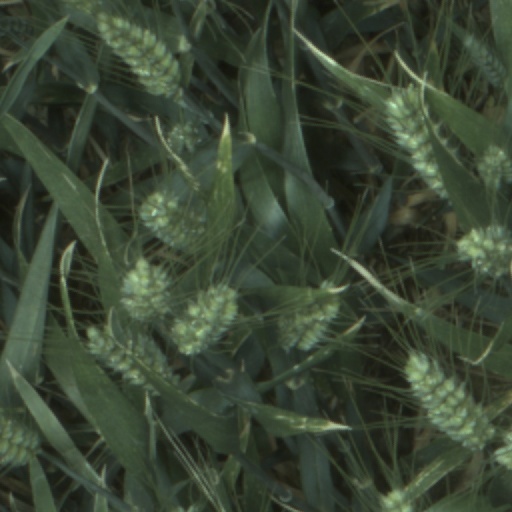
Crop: wheat